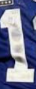
Number: 1